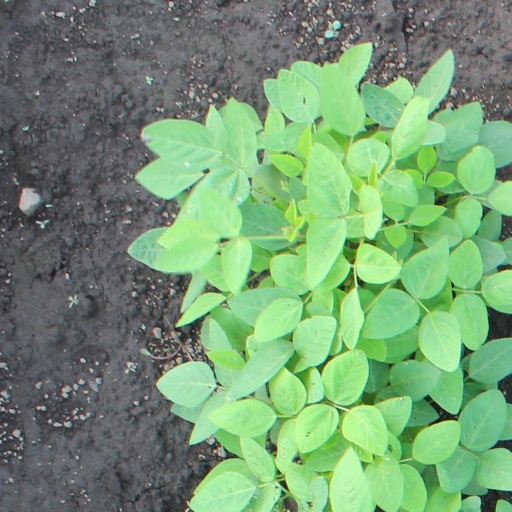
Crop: soybean